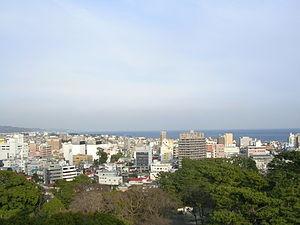
Odawara est une ville de la préfecture de Kanagawa, au Japon.